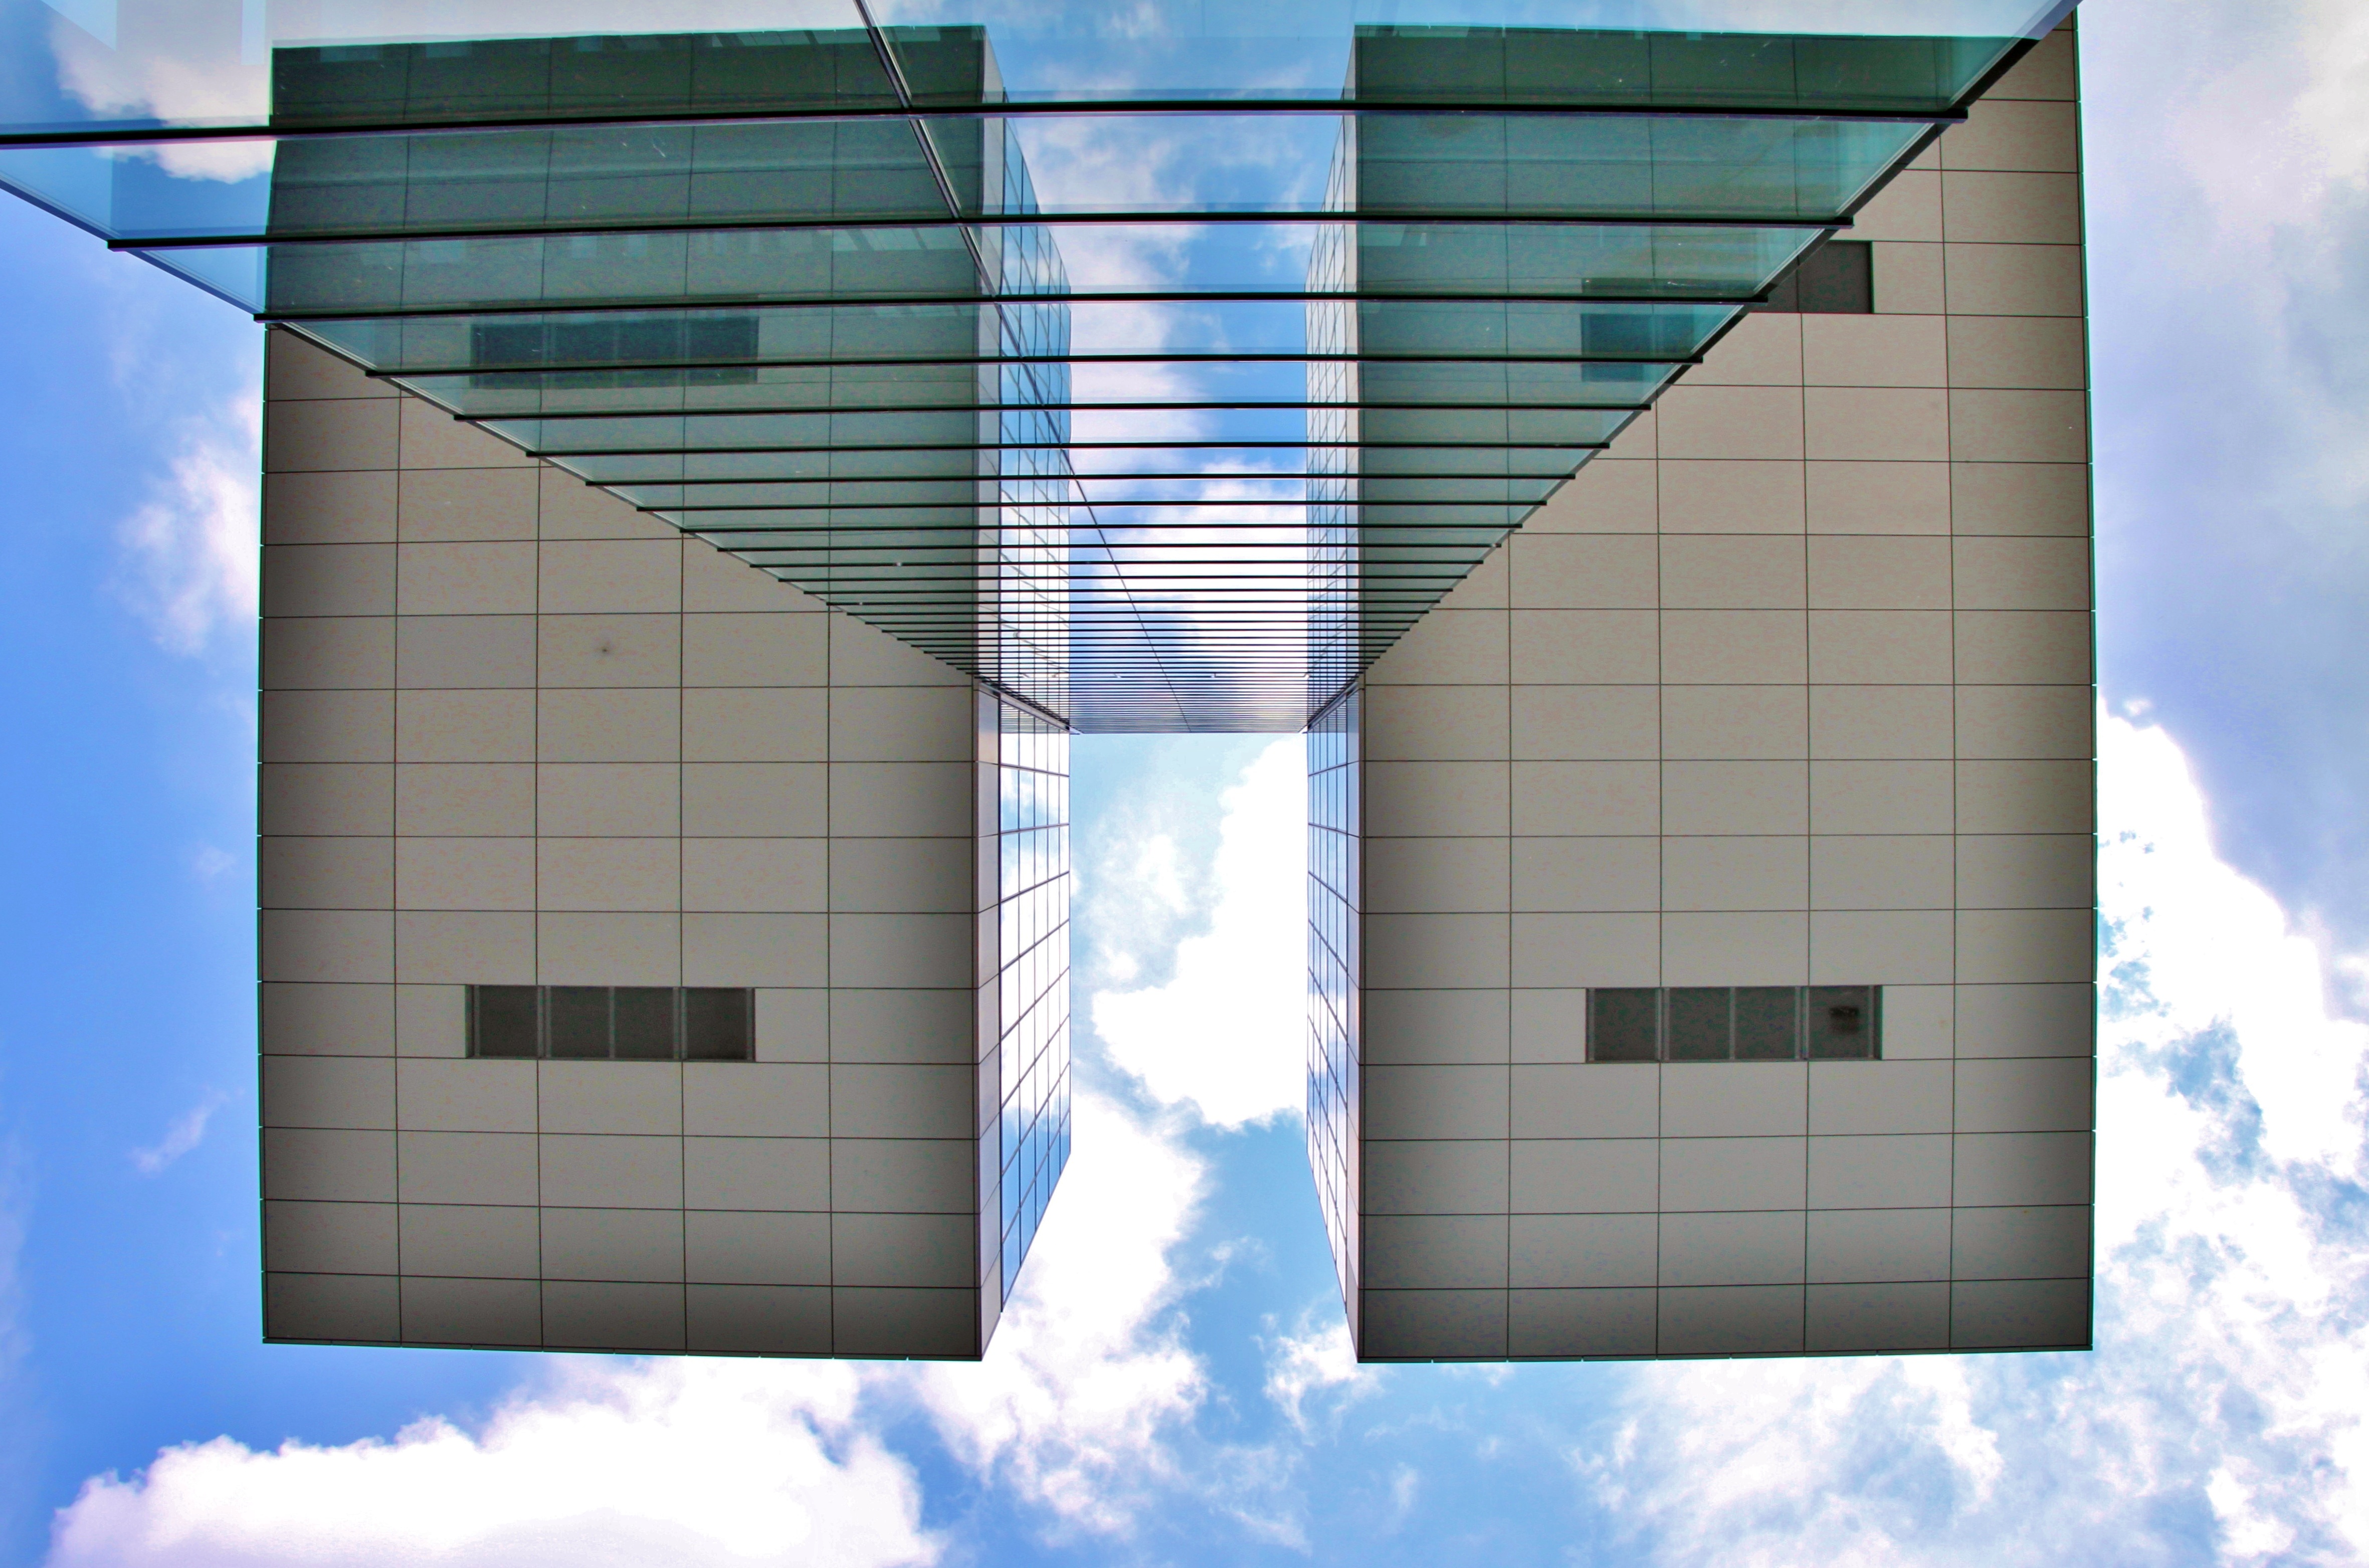
architecture, window, glass, perspective, building, home, skyscraper, wall, high, facade, blue, professional, modern, tower block, interior design, modern architecture, sky and clouds, sky view, design, stairs, symmetry, mirror, cologne, top, mirroring, siding, crane homes, rhine river, glass window, daylighting